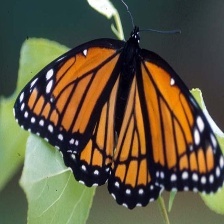
Species: VICEROY
Butterfly family (ImageNet category): monarch